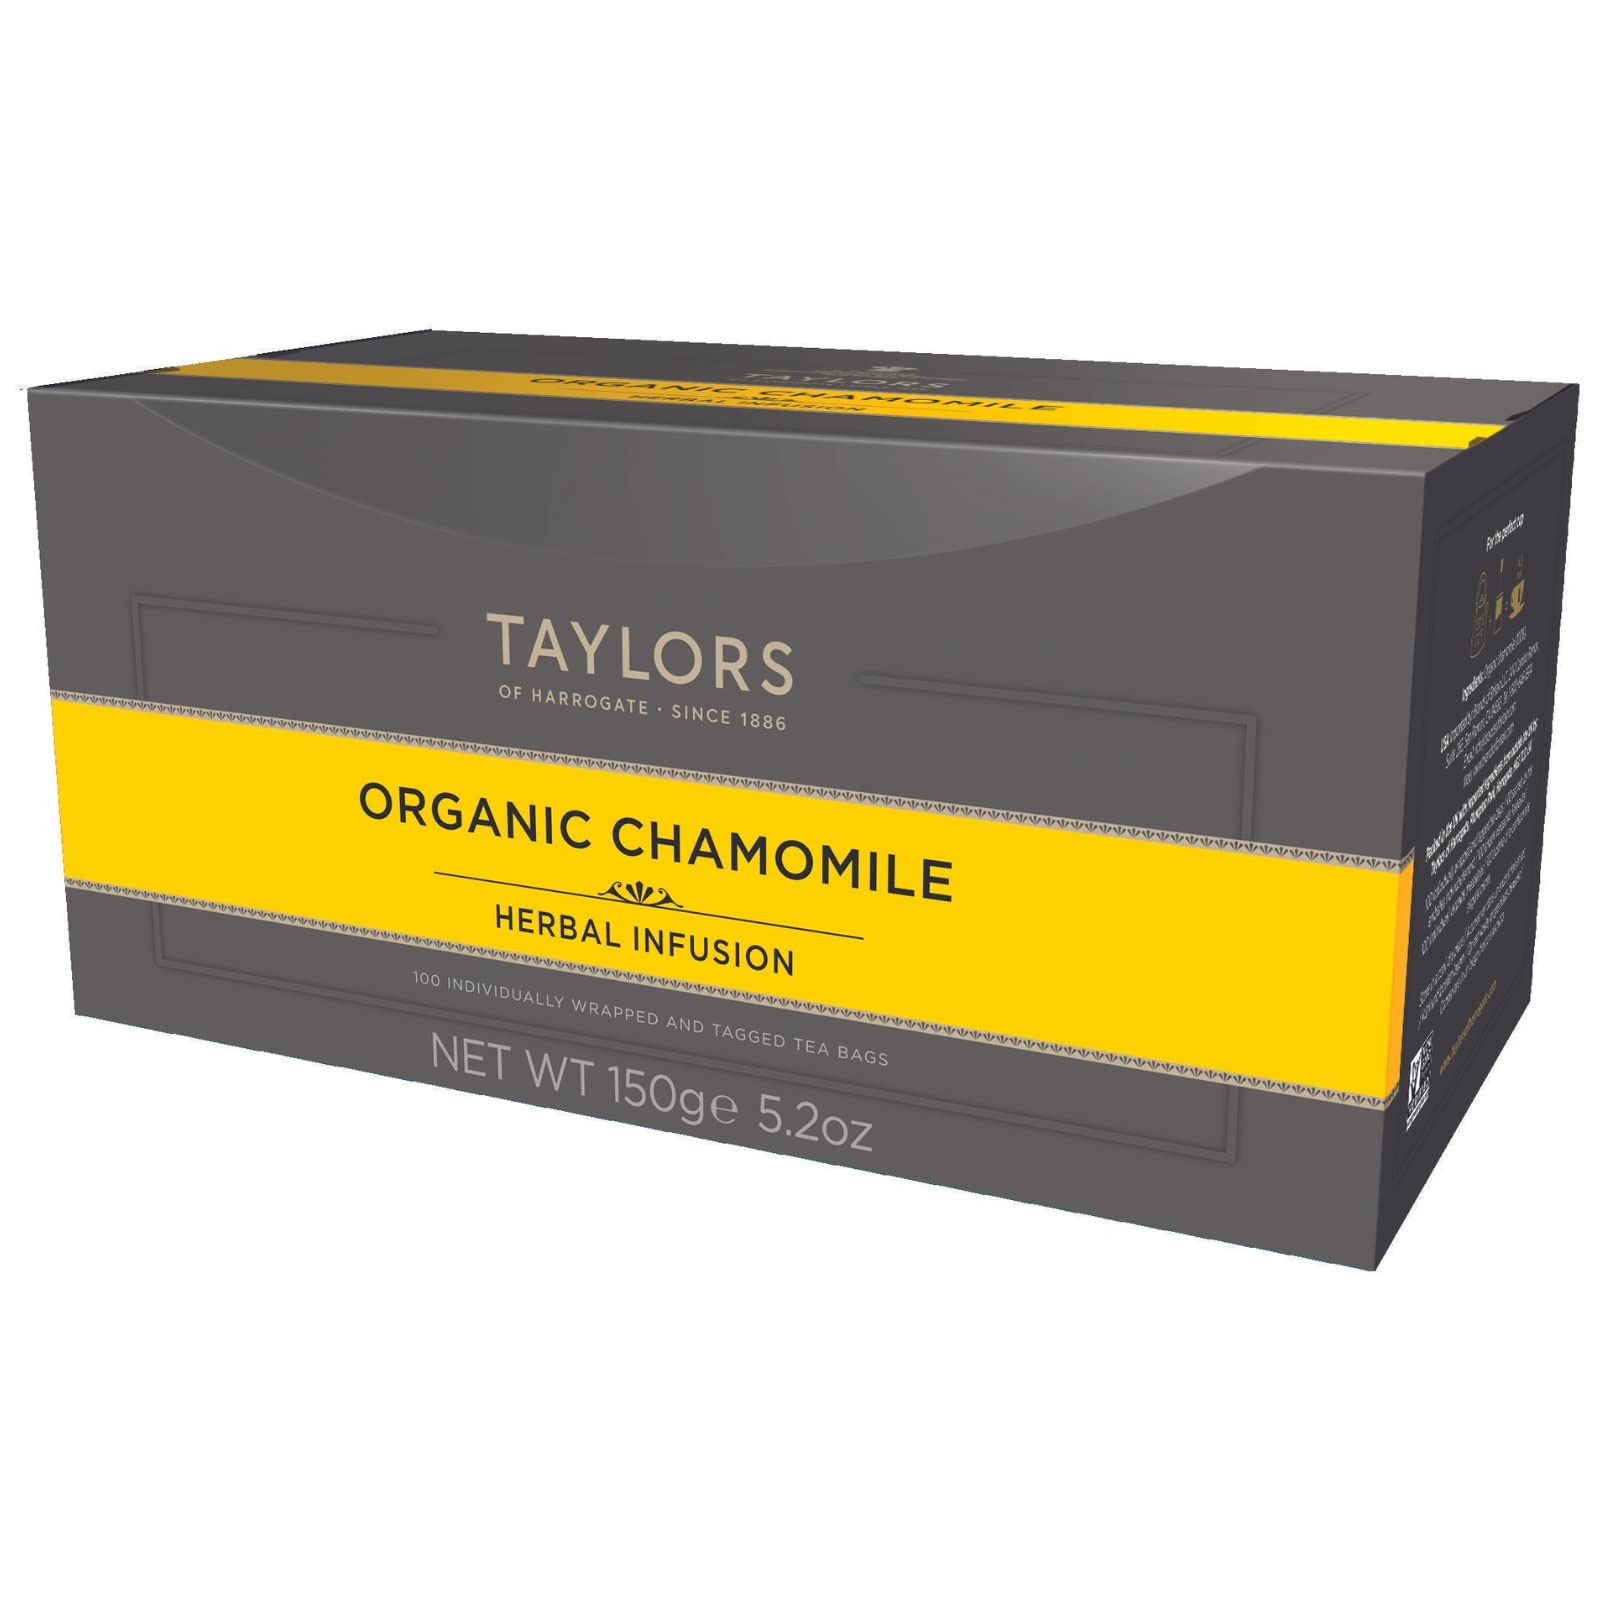
Item Name: Taylors of Harrogate Organic Chamomile Herbal Tea, 100 Teabags
Bullet Point 1: Comforting, delicate, slightly honeyed flavour. Organic and caffiene-free.
Bullet Point 2: Ingredients: Chamomile.
Bullet Point 3: For the perfect cup use one tea bag. Add freshly boiled water and infuse for 4-5 minutes. Serve pure or with honey.
Bullet Point 4: 100 individually wrapped and tagged tea bags.
Bullet Point 5: Taylors of Harrogate is Carbon Neutral Certified, a member of the Ethical Tea Partnership, and Rainforest Alliance Certified.
Value: 100.0
Unit: Count

Price: 15.99